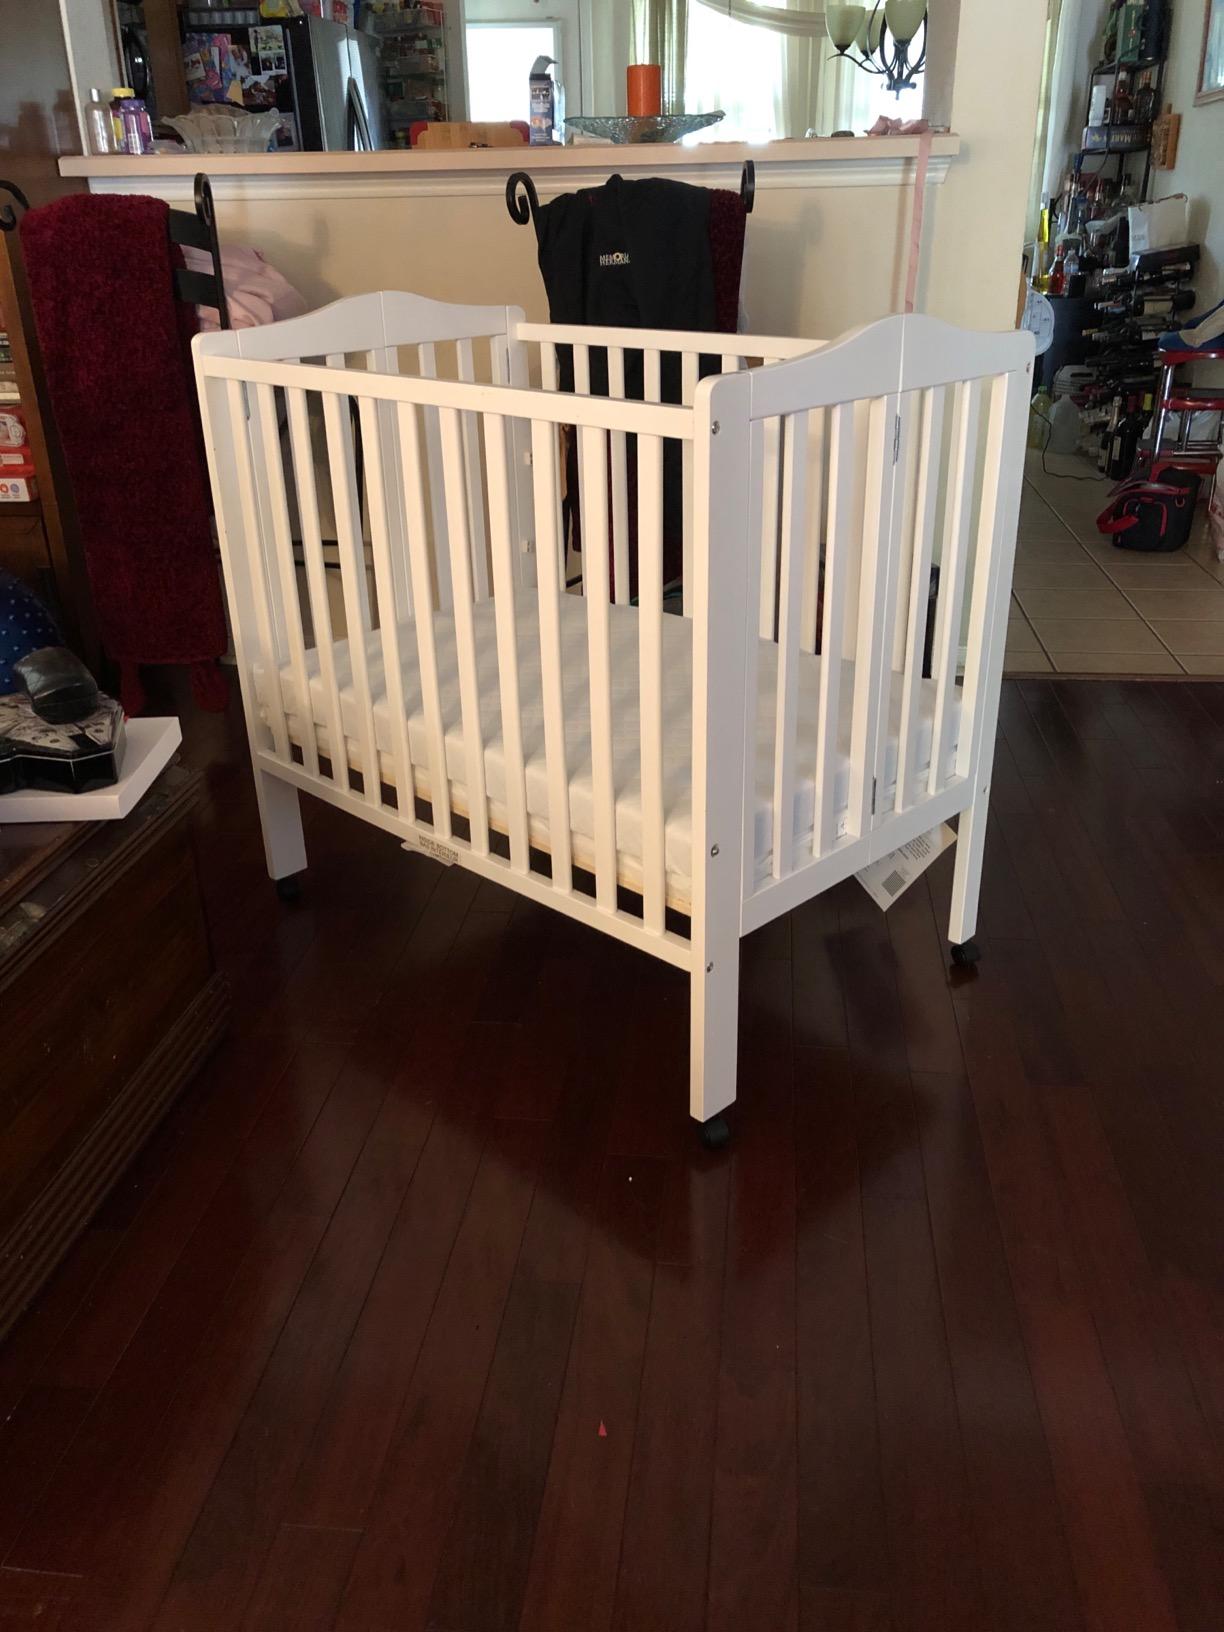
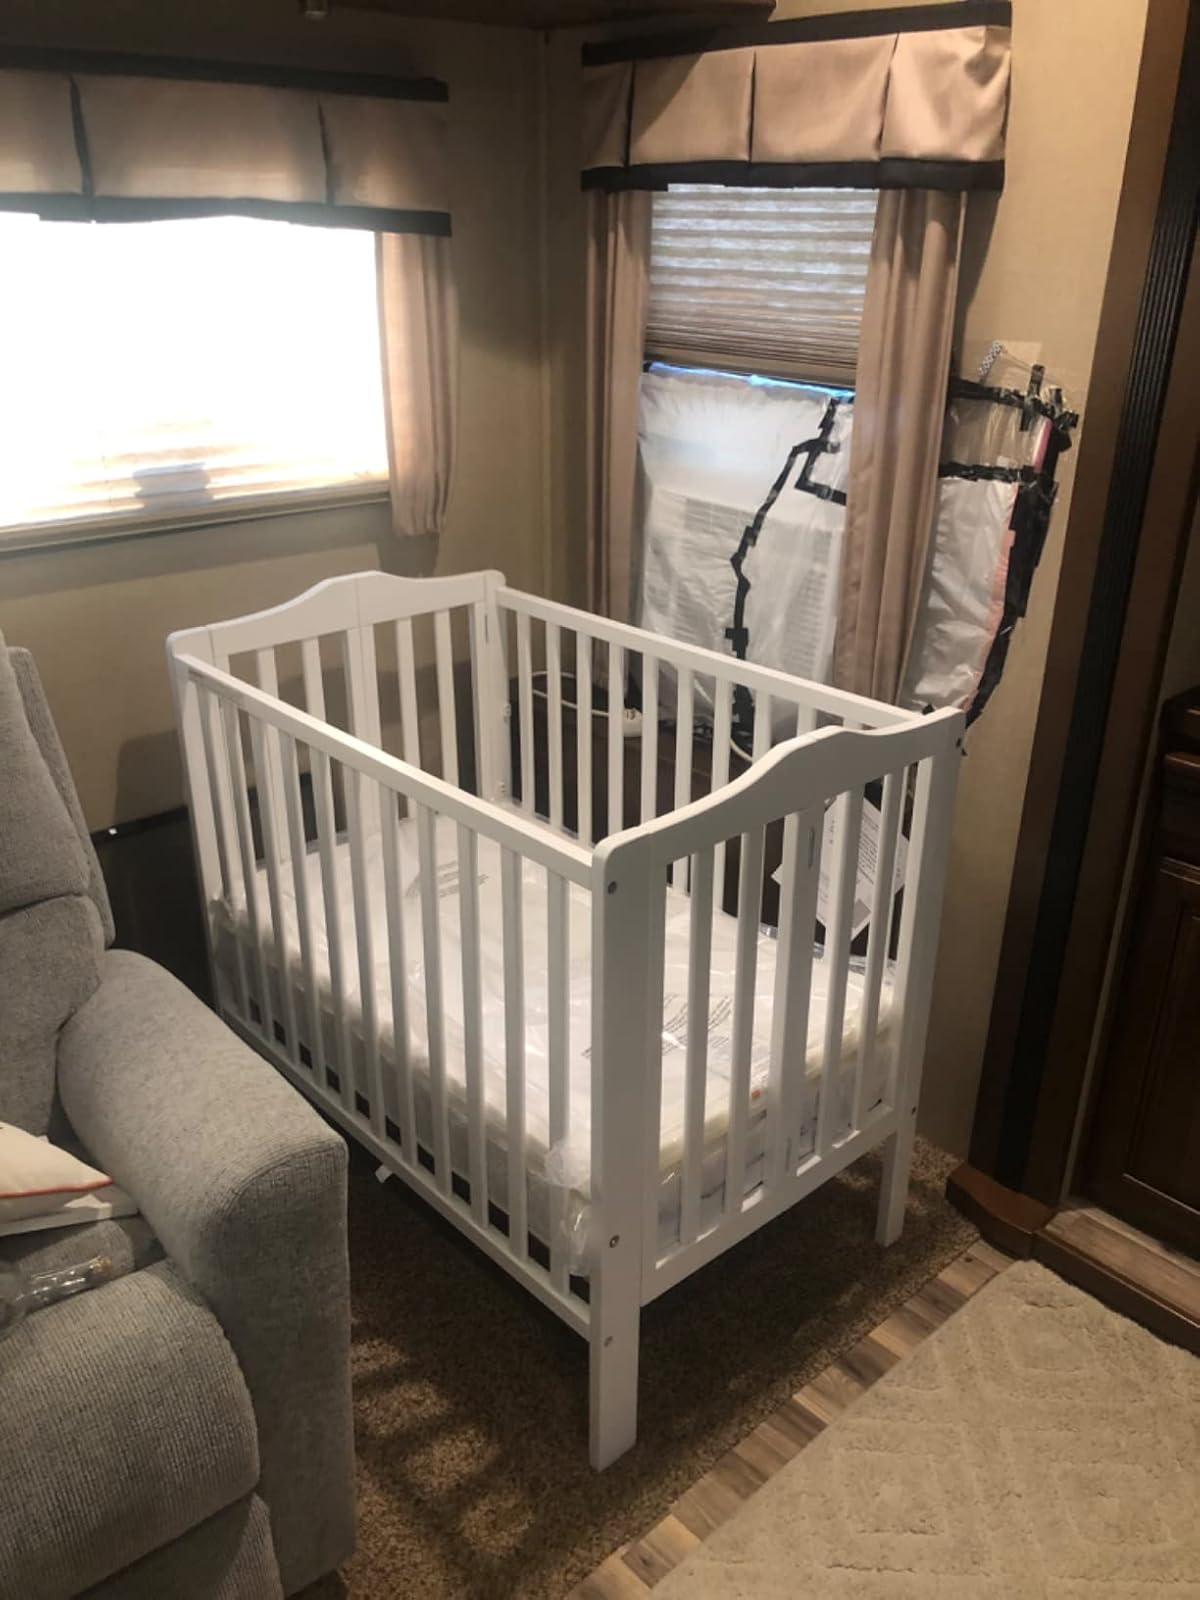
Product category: products_crib
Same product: yes